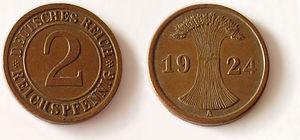
Le Reichsmark fut de 1924 à 1948 l'unité monétaire officielle de la République de Weimar, du Troisième Reich puis de l'Allemagne occupée par les forces alliées.